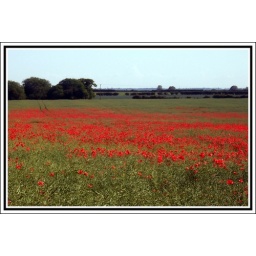
These are growing in a field or Rapeseed , the bright yellow flowers of which have finished.